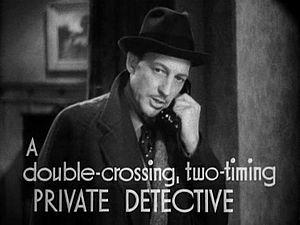
Warren William est un acteur américain né le 2 décembre 1894 à Aitkin, Minnesota, mort le 24 septembre 1948 à Hollywood.